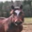
Label: horse